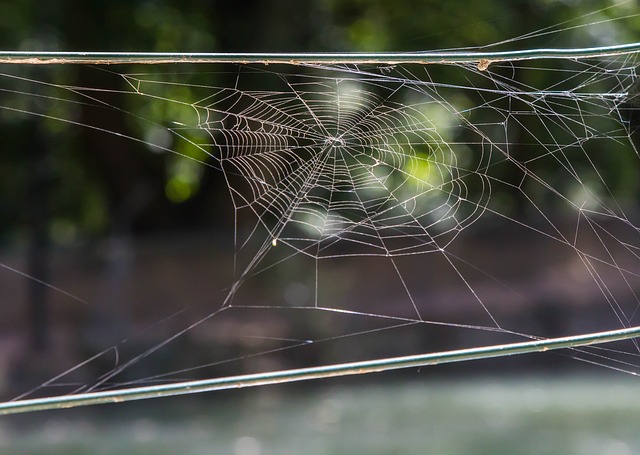
Label: spider